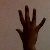
The image shows a hand gesture representing the number 5 in Indian Sign Language.